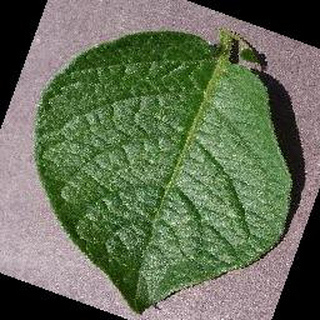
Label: healthy_potato